The Fort (Morrison, Colorado)

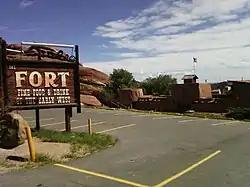

The Fort is a historic restaurant in Morrison, Colorado. Construction of the structure started in 1961 and was inspired by Bent's Fort.